Siege of Thessalonica (676–678)

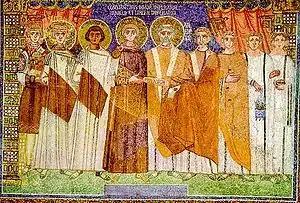
Emperor Constantine IV and his retinue, mosaic in the basilica of Sant'Apollinare in Classe, Ravenna

The "Miracles" mention no specific date other than the "fifth indiction", leading to speculation by modern scholars as to the timing of these events. Some scholars followed the proposal of the nineteenth-century German historian , who placed the events in 634, but the then reigning emperor, Heraclius was not in Constantinople, nor had the conflict with the Arabs begun. Hélène Antoniades-Bibicou and Halina Evert-Kappesova suggested a different reconstruction, with the arrest of Perboundos occurring in 644, followed by the two-year siege of Thessalonica, with the great Slavic assault on the "fifth indiction" in 647, followed by an imperial campaign against the Strymonitai in 648/649. Charles Diehl and others identified the latter with Constans II's campaign in 657–658; Henri Grégoire suggested 692 as the date of the general assault, but the Byzantines and Arabs were at peace in the years prior to then. Another theory, supported by Francis Dvornik and Konstantin Jireček among others, identified the campaign at the end of the siege with the expedition launched by Justinian II in 687/688, when the emperor led in person a campaign through Thrace and Macedonia up to Thessalonica, thus restoring the overland connection between the latter and Constantinople. This would place the siege in the years 685–687, but once again, these years were a period of peace with the Arabs.